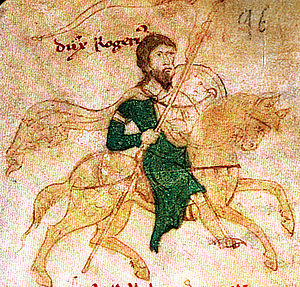
Roger 2. af Sicilien / Regeringstid / Oprør i Syditalien
Roger 2. rider i krig. Fra bogen Liber ad honorem Augusti af Peter af Eboli, 1196.
Roger 2. af Sicilien, kendt som Roger de Hauteville på fransk og Ruggero il normanno på italiensk, var den første konge af Kongeriget Sicilien fra 1130 til 1154.